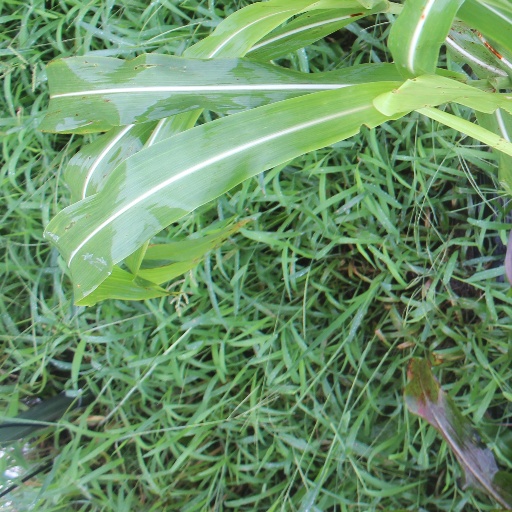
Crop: sorghum